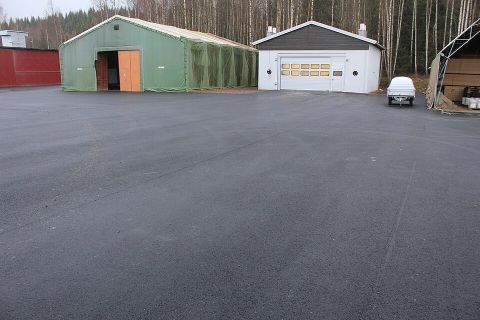
Road surface condition: damp